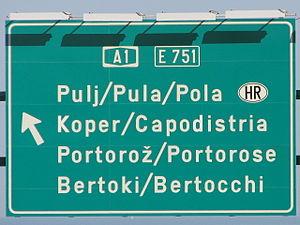
La signalisation bilingue consiste en la représentation sur un même panneau de signalisation d'inscriptions en deux langues ou plus. Son utilisation est réglementairement réservée à des situations locales où est en vigueur le bilinguisme administratif ou bien où il existe un important trafic touristique ou commercial ; on en trouve parfois aussi dans les quartiers où la proportion d'immigrés originaires d'une même zone linguistique est élevée. Dans un sens plus extensif, elle inclut, dans les régions où coexistent des langues transcrites en alphabets non latins, la translittération des toponymes et l'éventuelle traduction des textes complémentaires. La tendance générale est plutôt de remplacer les informations qui devraient être fournies en plusieurs langues par des symboles et des pictogrammes standardisés au niveau international et représentatifs du contenu de l'information. L'emploi de la signalisation bilingue est sans doute le principal instrument symbolique de perception et d'institutionnalisation de la réalité bilingue d'un territoire.
La Schweizerische Normen-Vereinigung est une police d'écriture sans sérif utilisée sur des panneaux de signalisation routière par différent pays européens. La police a été développée par l'Association Suisse de Normalisation et la fondation Recherche et normalisation en matière de route et de transports.
L’Istrie est une péninsule de l'Adriatique de forme triangulaire pointée vers le sud, attachée au continent par le nord-est. Sa superficie est de 2 820 km². Son littoral commence au nord-ouest avec le golfe de Trieste, suit une ligne rectiligne nord-ouest/sud-est longue de 242,5 km jusqu'au cap Kamenjak où il s'infléchit et suit une ligne sud-ouest/nord-est longue de 212,4 km jusqu'à la baie de Kvarner. Son territoire est principalement compris en Croatie.
Le bilinguisme est la capacité d'un individu d’alterner entre deux langues selon ses besoins. Par extension à un territoire, le bilinguisme est la coexistence de deux langues officielles dans un même État. Le bilinguisme constitue la forme la plus simple du multilinguisme, qui s'oppose à l'unilinguisme.